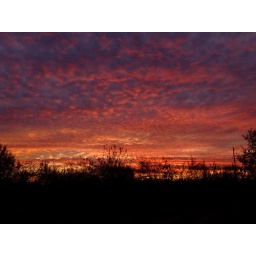
It's fall, the time of burning ships in sky :)